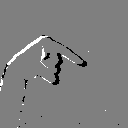
ASL letter: q